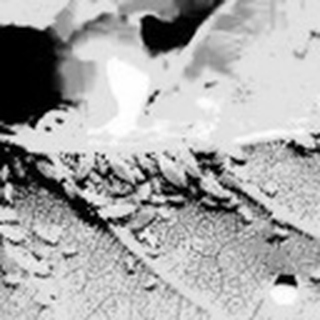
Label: cotton_aphids